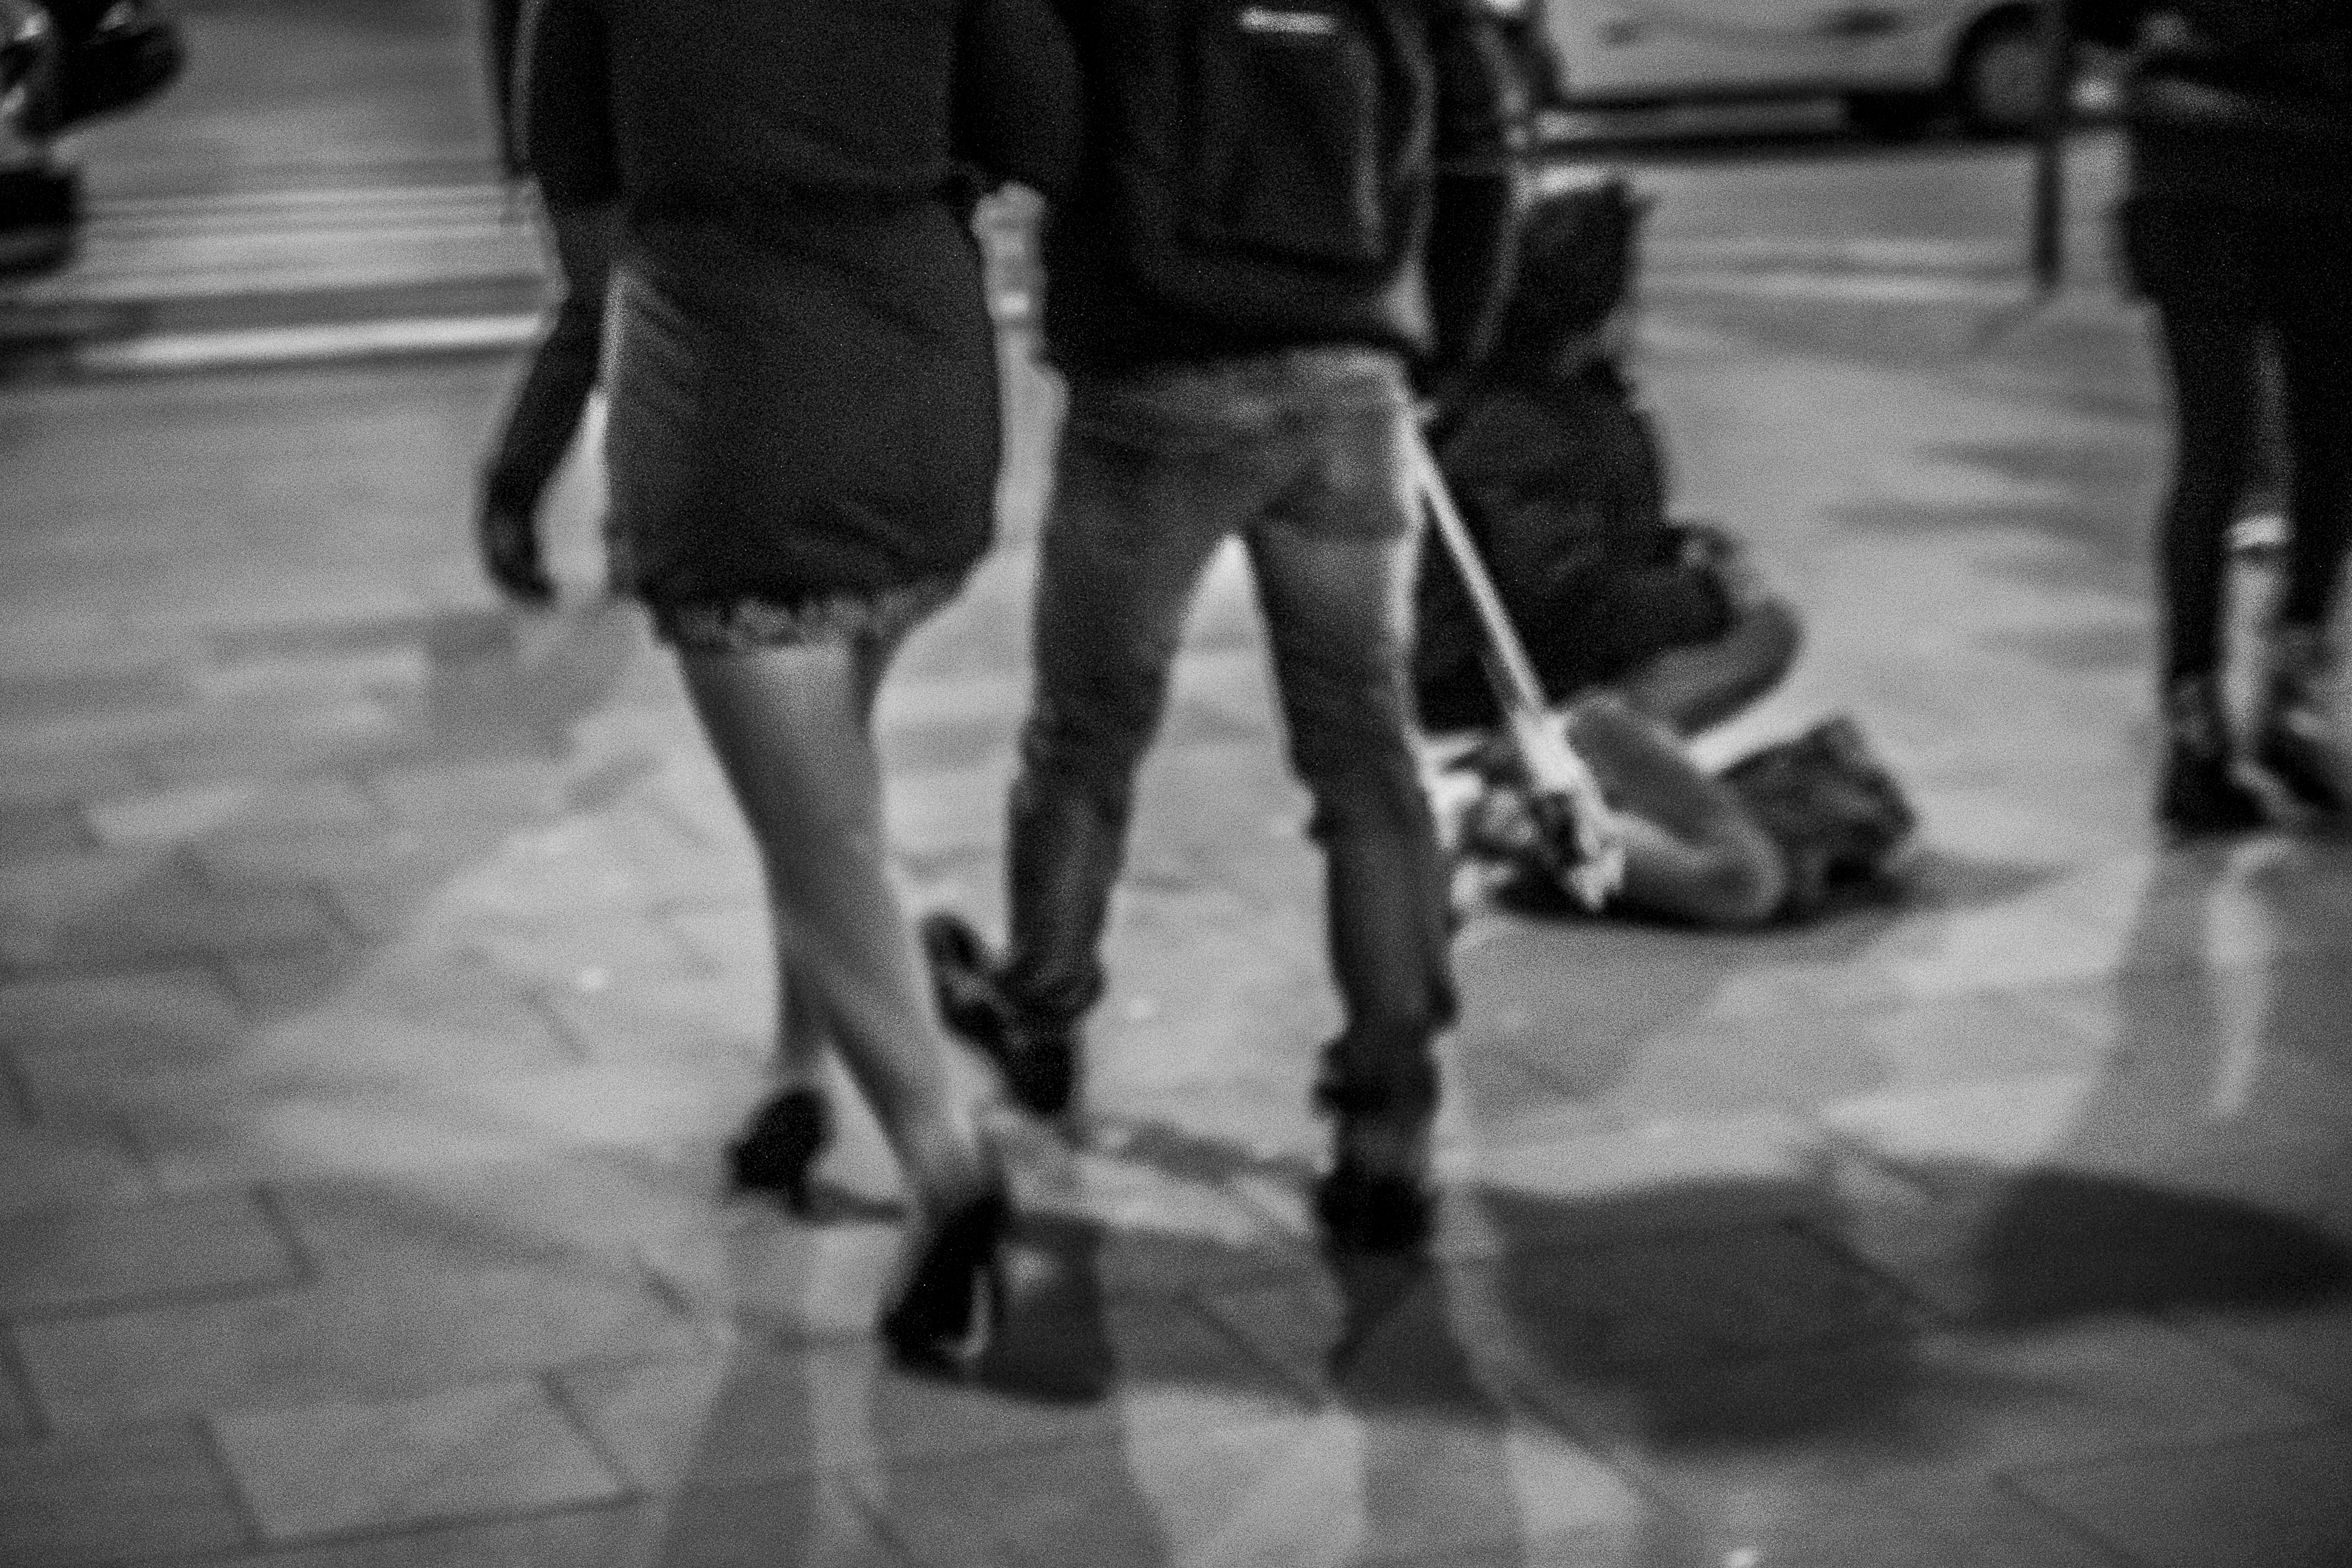
shoe, black and white, street, urban, travel, fujifilm, leg, dance, italy, black, monochrome, bw, blackandwhite, blackwhite, sports, footwear, ngc, snapshot, noiretblanc, fuji, entertainment, fujix, trieste, fujixe1, monochrome photography